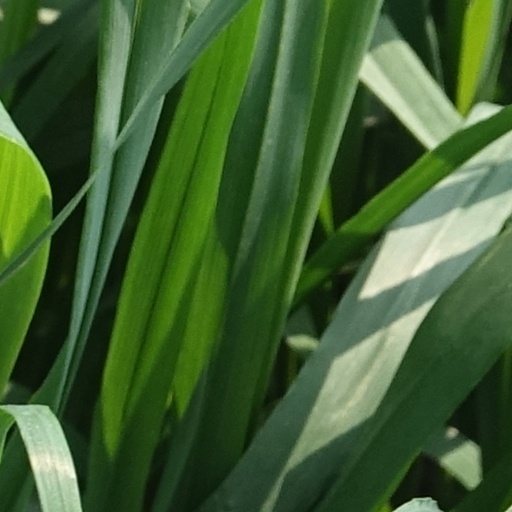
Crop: wheat